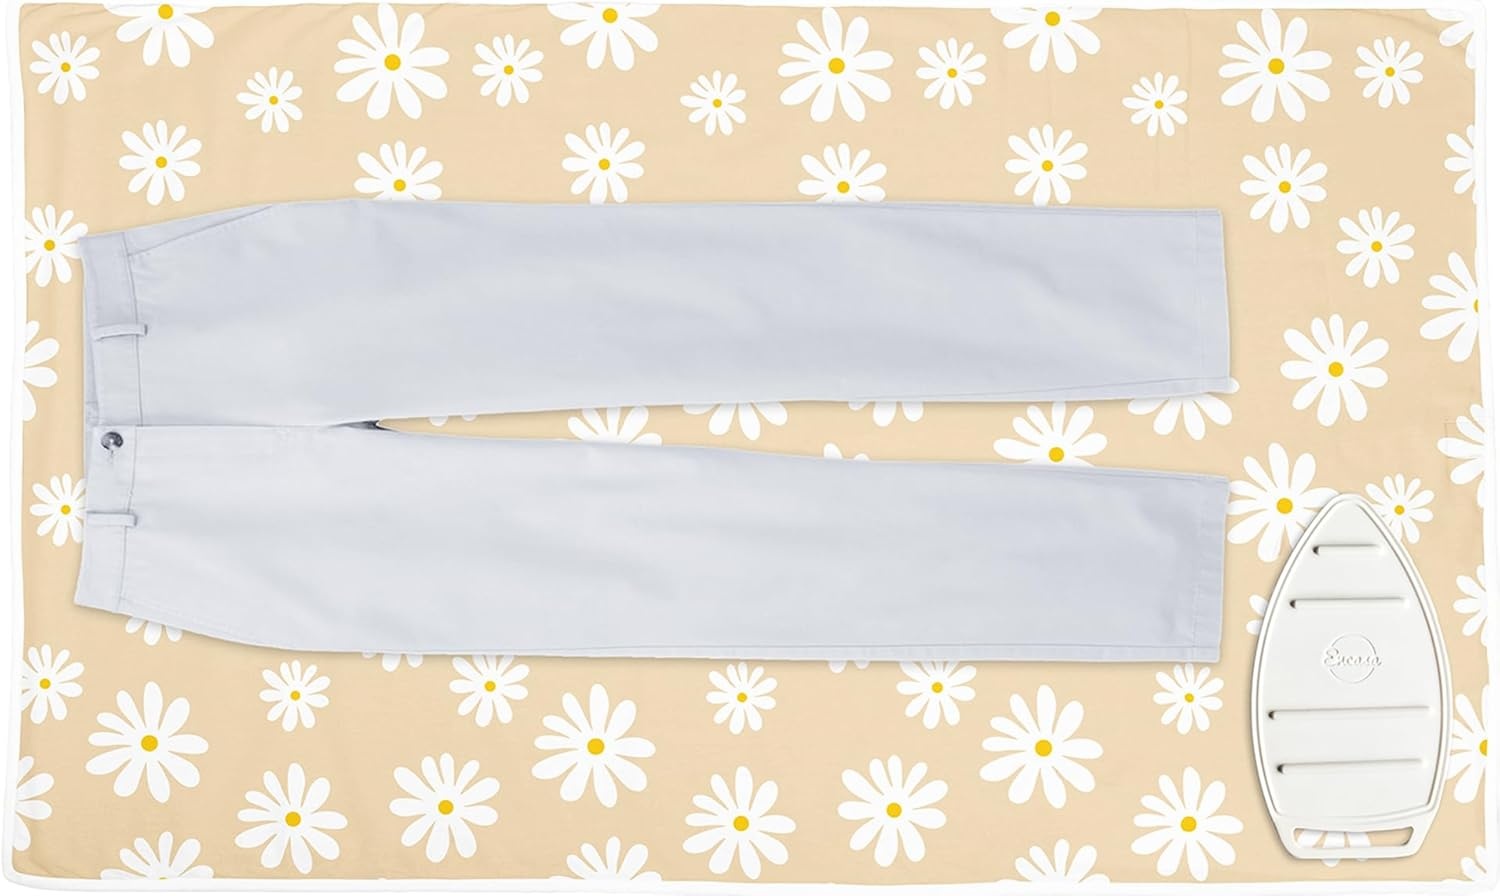
Encasa XO Ironing Mat/Pad (Large 48"x28") with 3mm Padding & Silicone Iron Rest for Steam Pressing on Tabletop or Bed - Heat Resistant, Portable, Quilting & Travel Blanket - Daisy Beige
Overview Material : Cotton Brand : Encasa XO Color : Daisy Beige Product Dimensions : 48"L x 28"W x 0.1"H Item Weight : 0.39 Kilograms About this item SIZE: Large size (48"x28") Ironing Mat for use on Dining Table and Bed. Easily foldable for storage. The width is almost double of most Ironing Boards, so this allows convenient ironing of Large Garments like Gowns, Dresses & Trousers. QUALITY: Pure Cotton Printed fabric laminated with fibre pad for soft and quick ironing. Silicon Mat attached in one corner for keeping the hot iron. Printed fabric is scorch resistant and does not discolour easily . Fibre pad protects Table or Bed from burning as well as allows steam to go through and also holds heat for quick ironing. NO IRONING BOARD: No need of cumbersome and space consuming Ironing Board any more. Just spread the mat on any surface and start ironing. Very cost effective. WASHABLE: Fabric is washable so lasts for long time. Hand wash in cold water. MANUFACTURER: Supplied directly from manufacturer so price is lowest. No middlemen.
Brand: EncasaXO
Category: Home & Garden > Household Supplies > Laundry Supplies > Ironing Board Pads & Covers > Ironing Board Pads